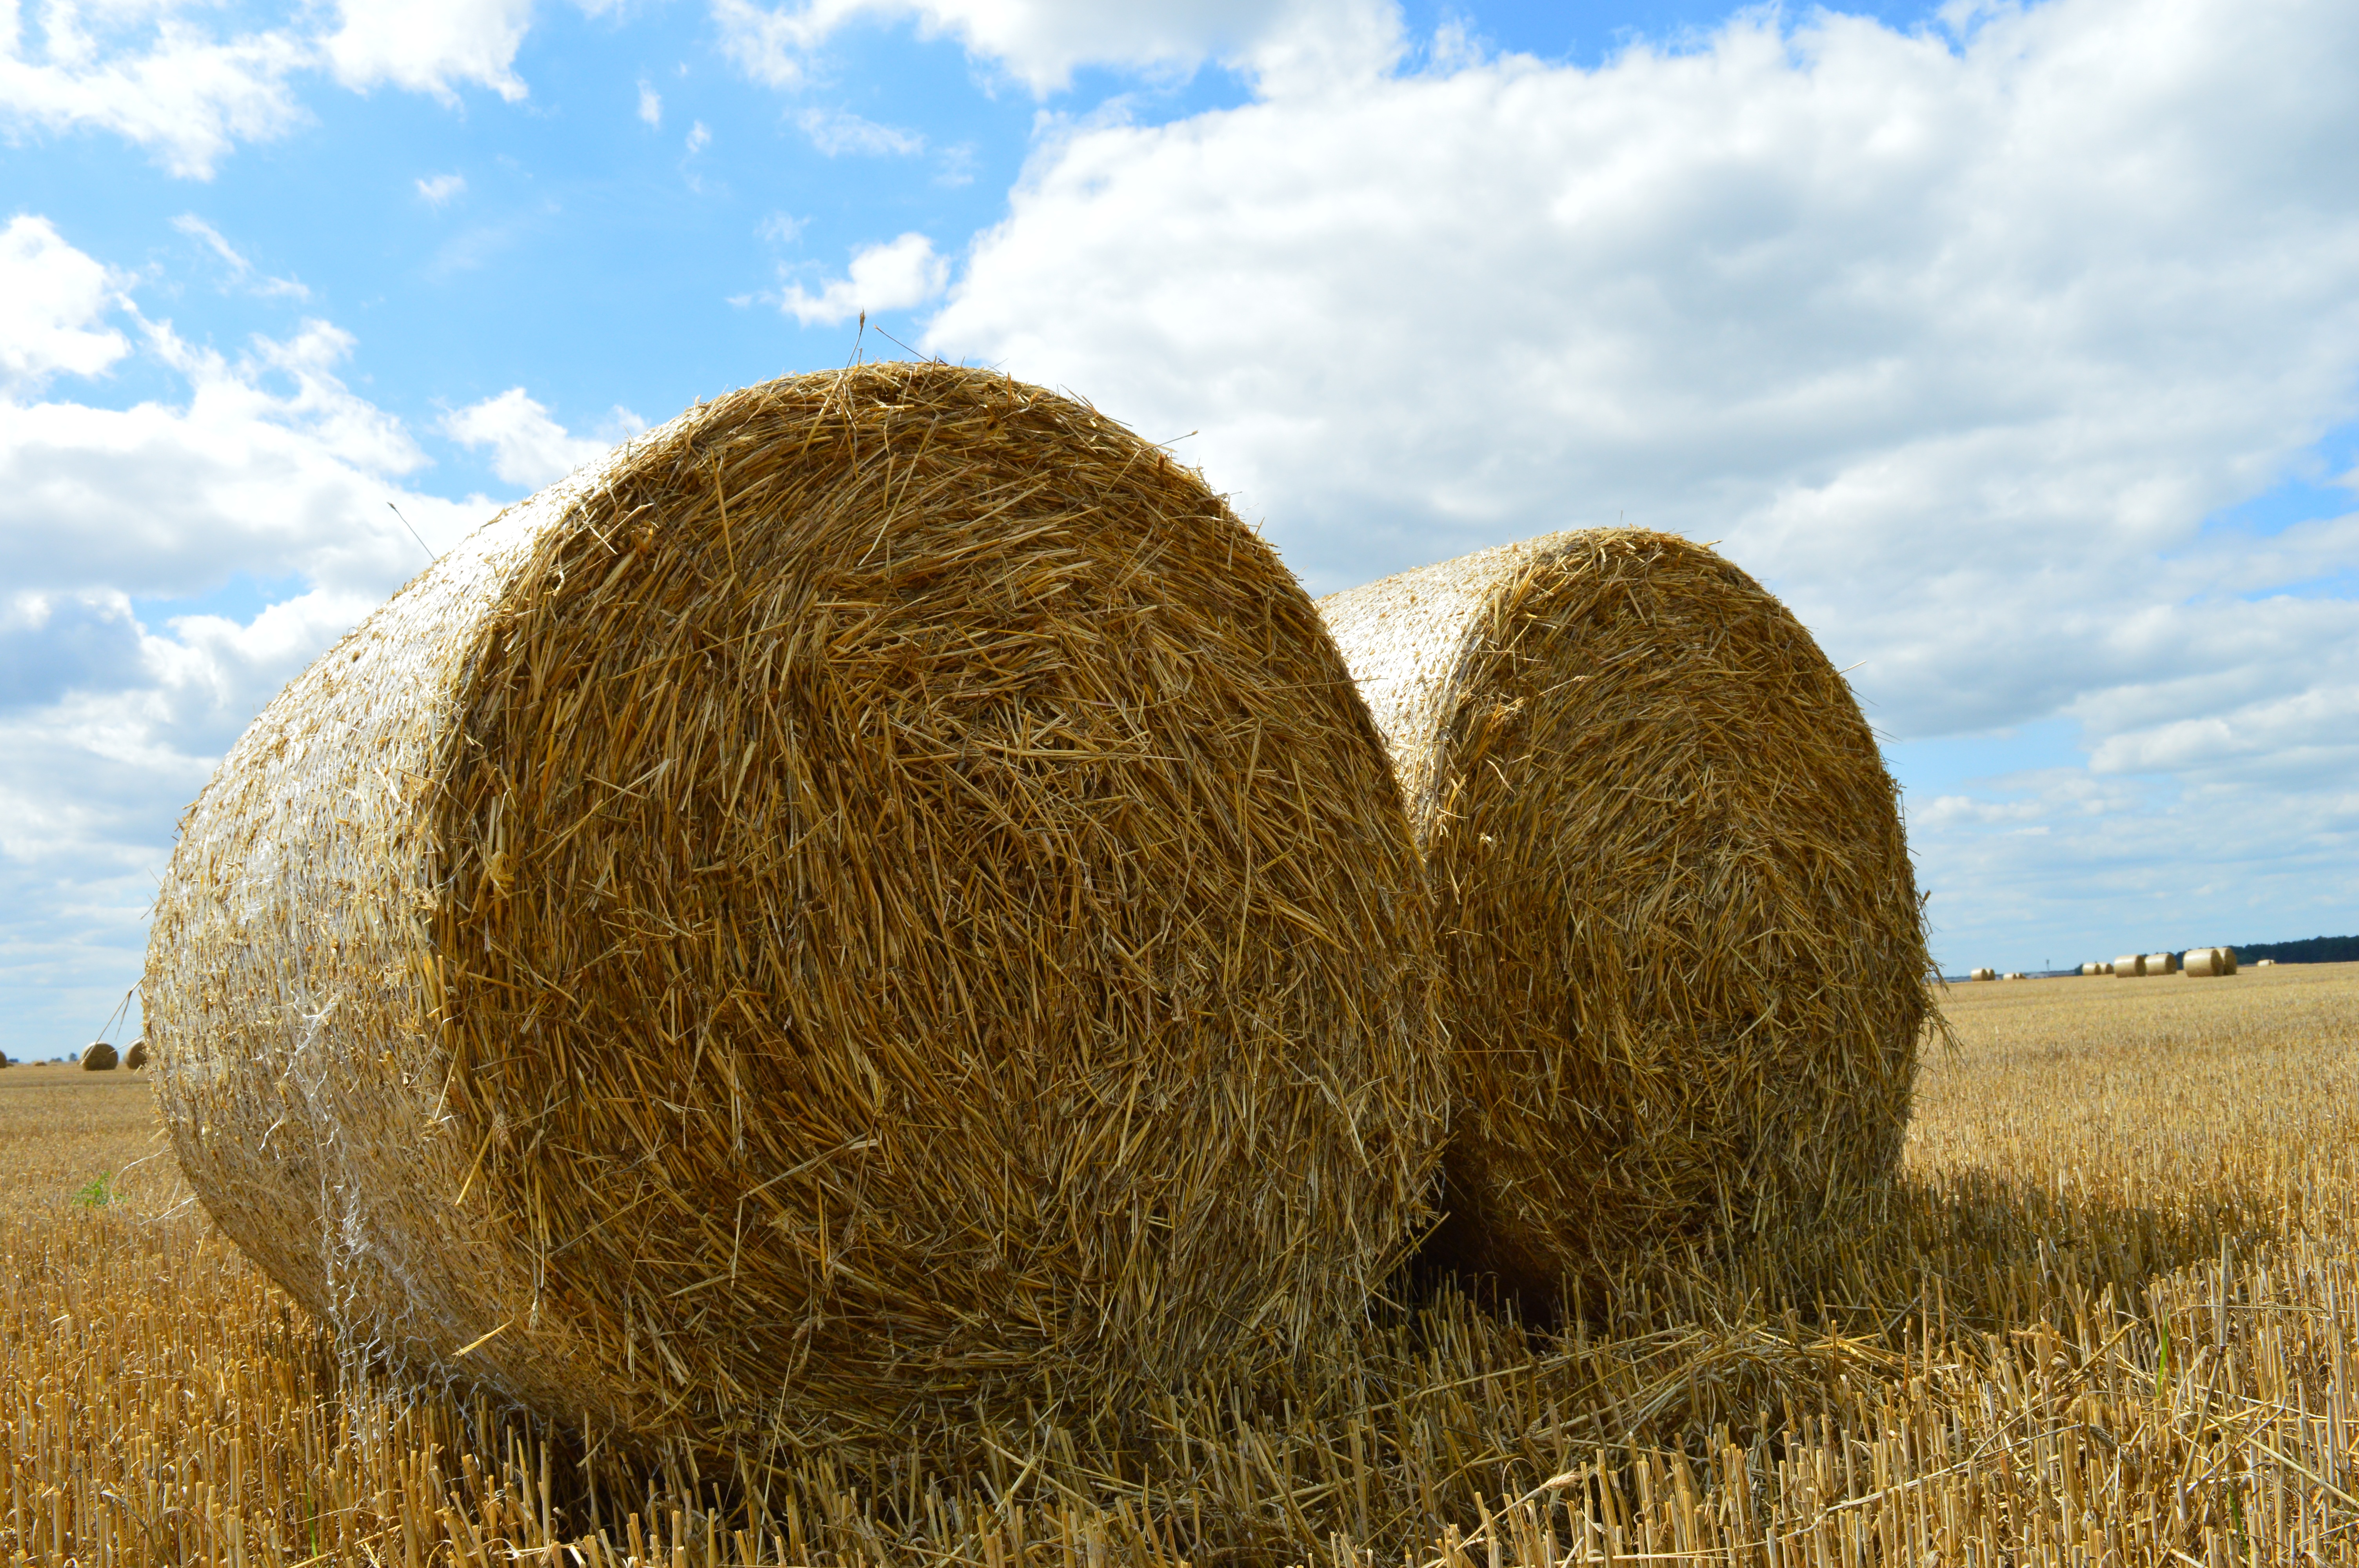
grass, plant, sky, hay, bale, field, farm, meadow, wheat, prairie, crop, pasture, stack, yellow, agriculture, grassland, straw, harvesting, rural area, a pile, grass family